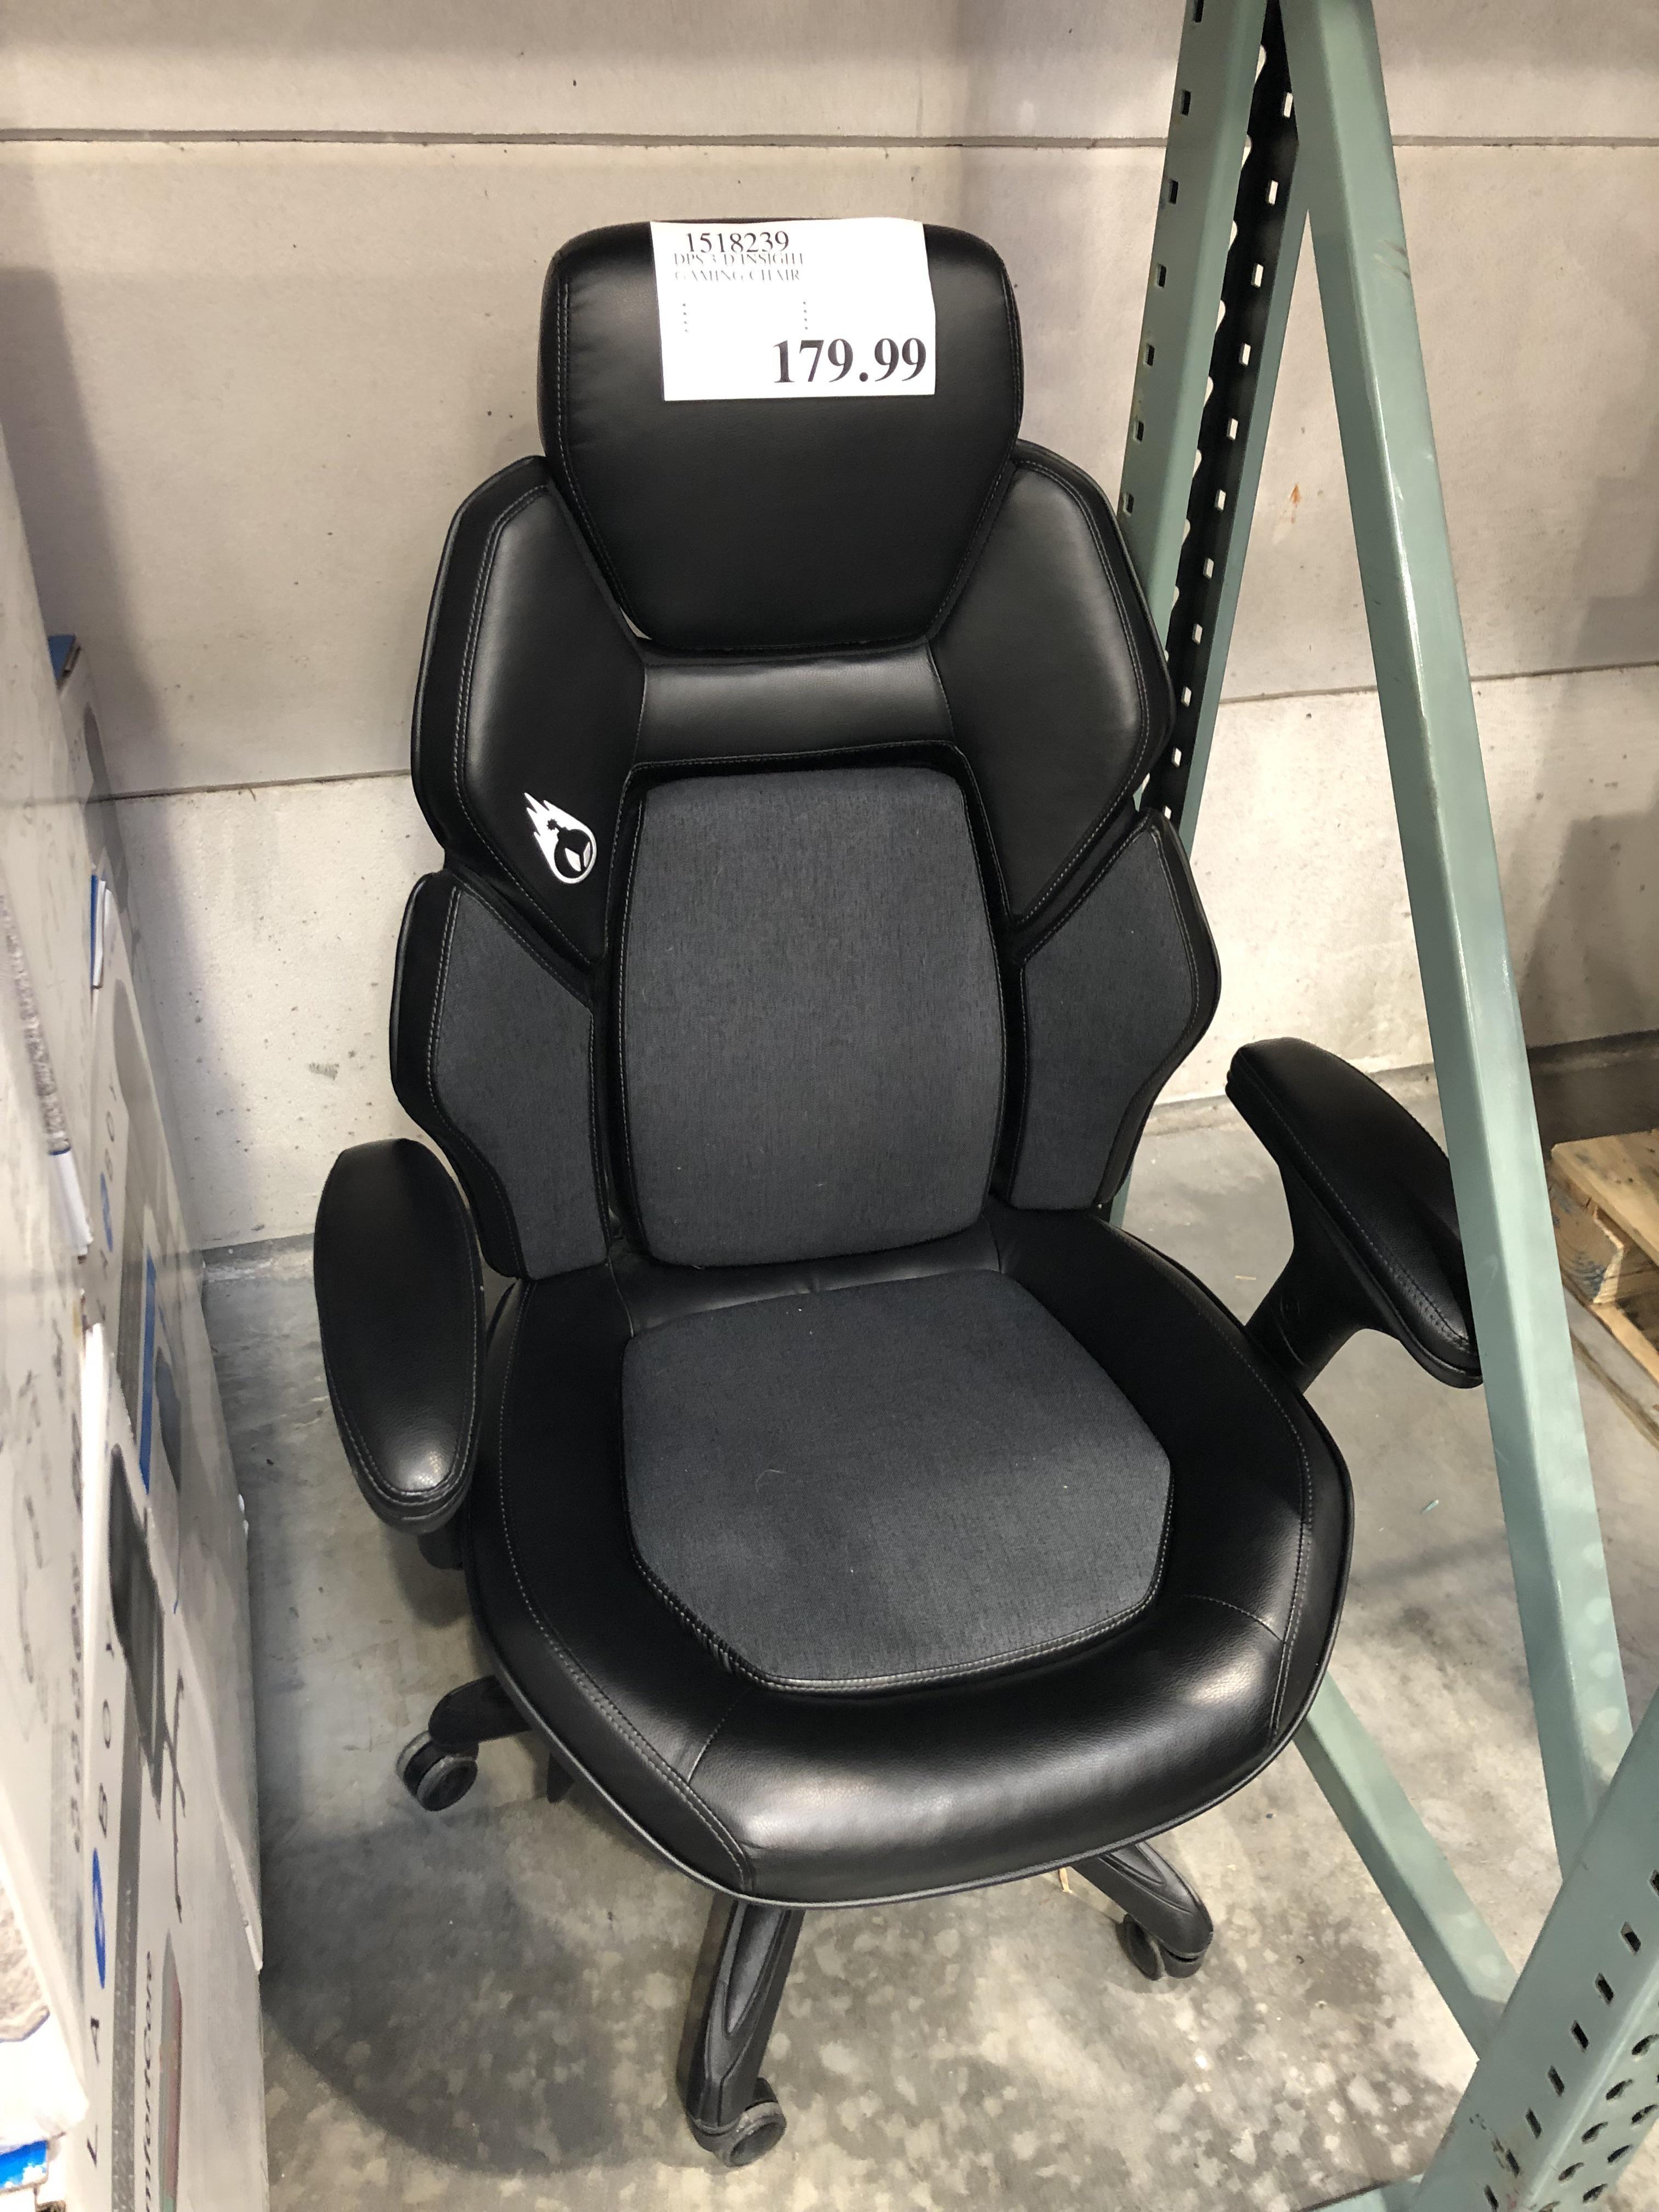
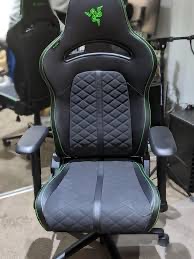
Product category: items_chair
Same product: no